Aurélio Dictionary

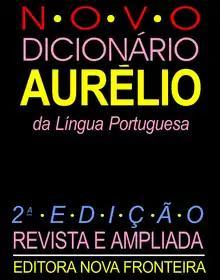
Cover, 2nd edition, 1993.

The Novo Dicionário da Língua Portuguesa is a comprehensive dictionary of the Portuguese language, published in Brazil, first compiled by Aurélio Buarque de Holanda Ferreira. It is popularly known as the Dicionário Aurélio, or simply Aurélio or Aurelião ("Big "Aurélio""').